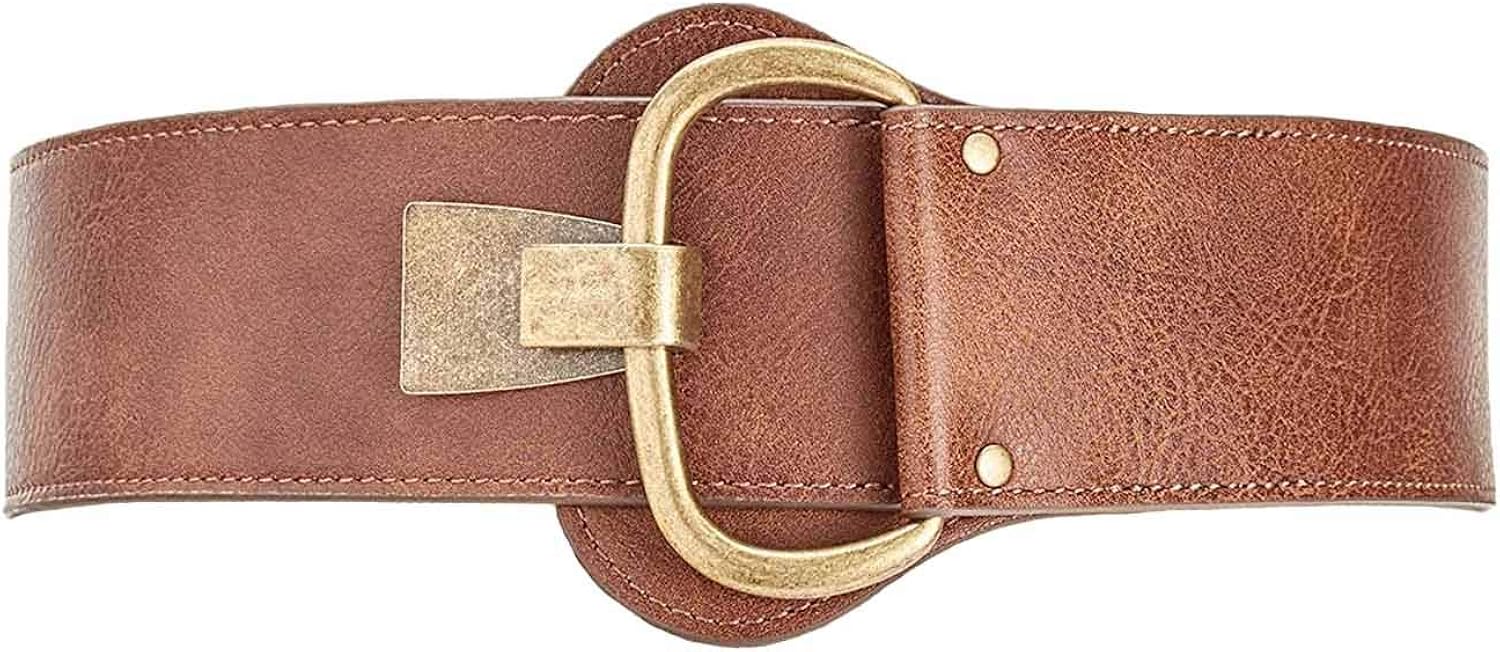
INC International Concepts Women's Brown Faux Leather Distressed Hook Belt
Category: AMAZON FASHION
INC International Concepts Women's Brown Faux Leather Distressed Hook Belt, M / L, Brown
Features: Faux Leather | Hook closure | Dry Cloth Clean | Brown faux leather | Distressed brass-tone hook closure | Approximate width: 2.25" | S/M: 28", M/L: 31", L/XL: 33"